Donald W. Evans Jr.

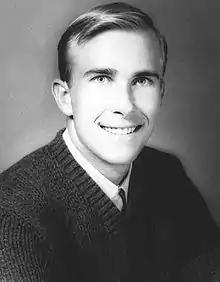
Specialist Four Donald Evans

Donald Ward Evans Jr. (July 23, 1943 – January 27, 1967) was a United States Army soldier and a recipient of the United States military's highest decoration—the Medal of Honor—for his actions in the Vietnam War.